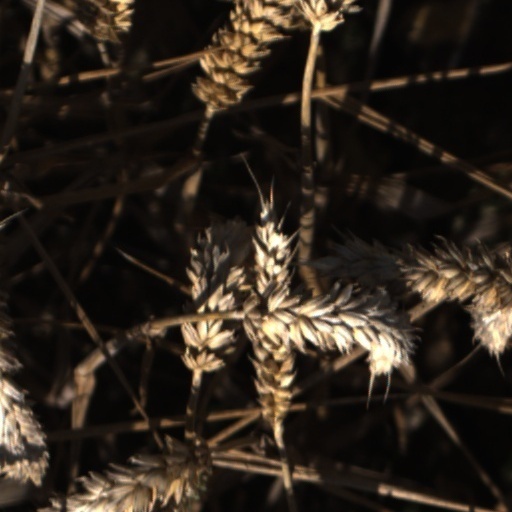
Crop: wheat